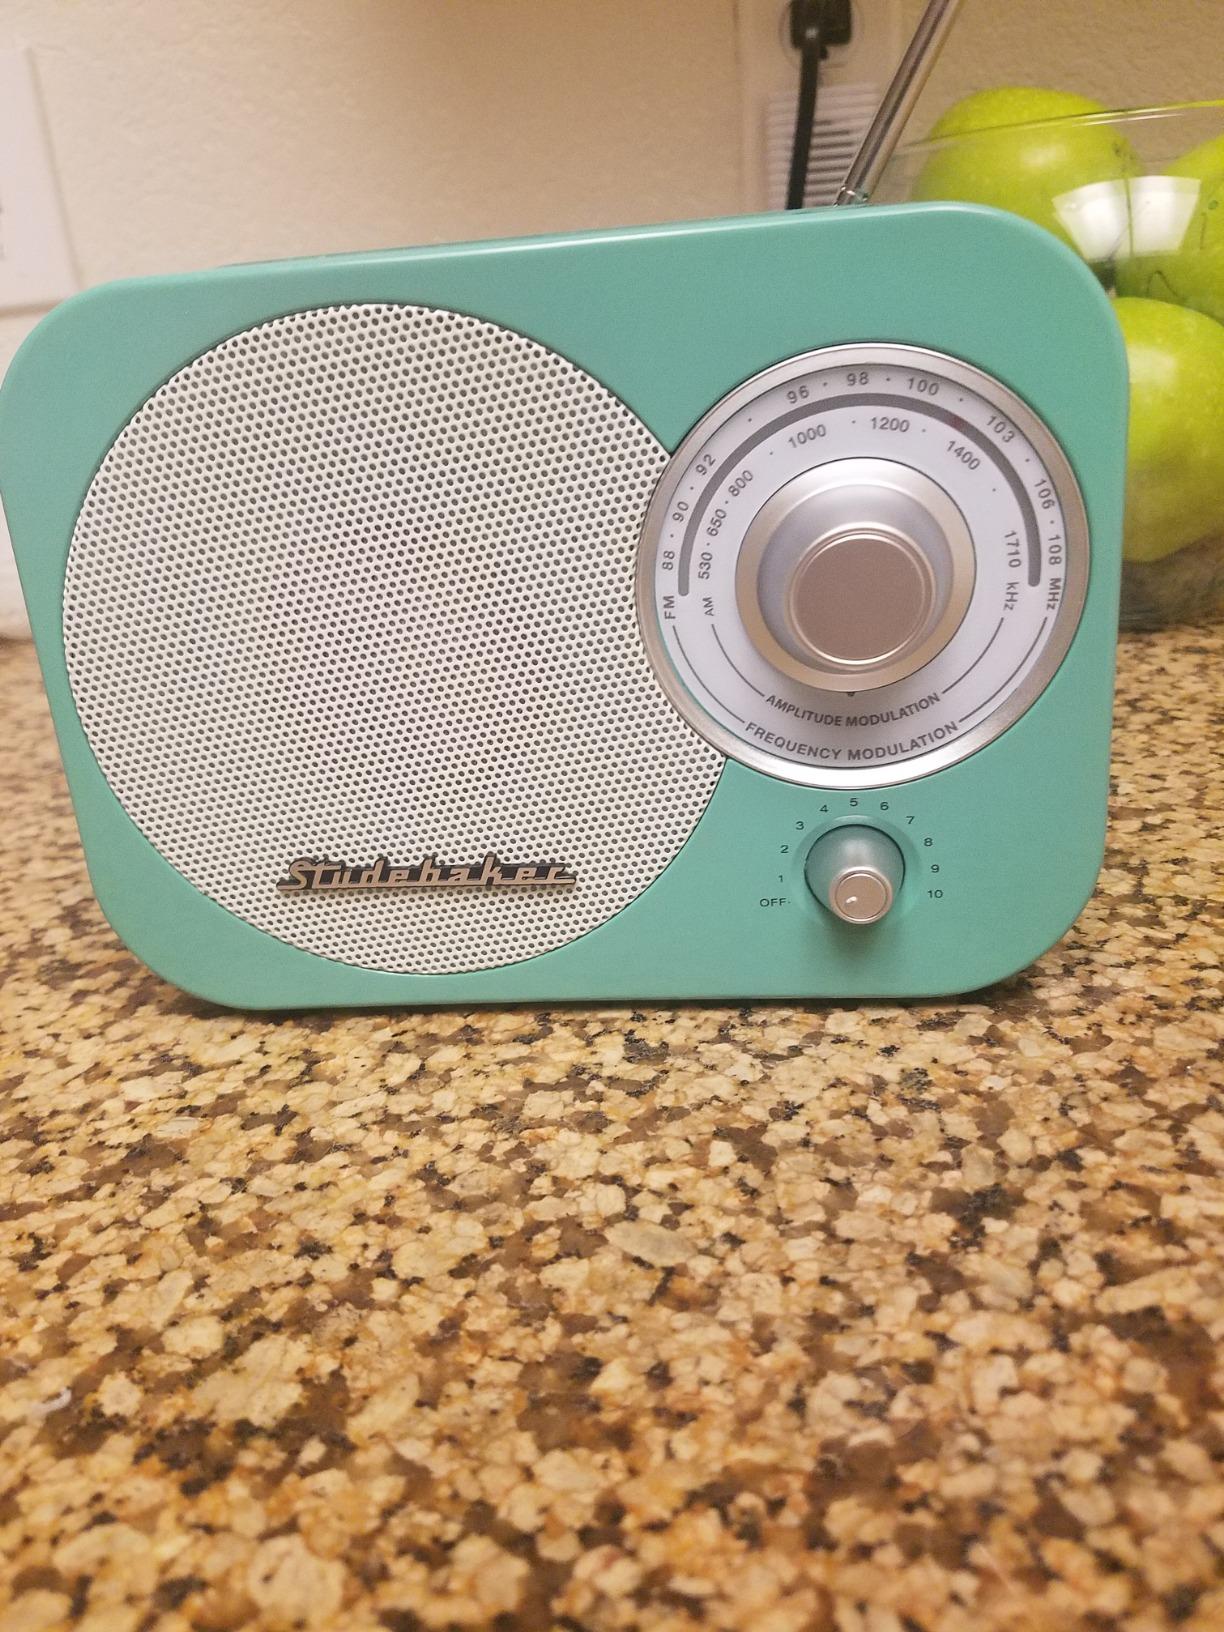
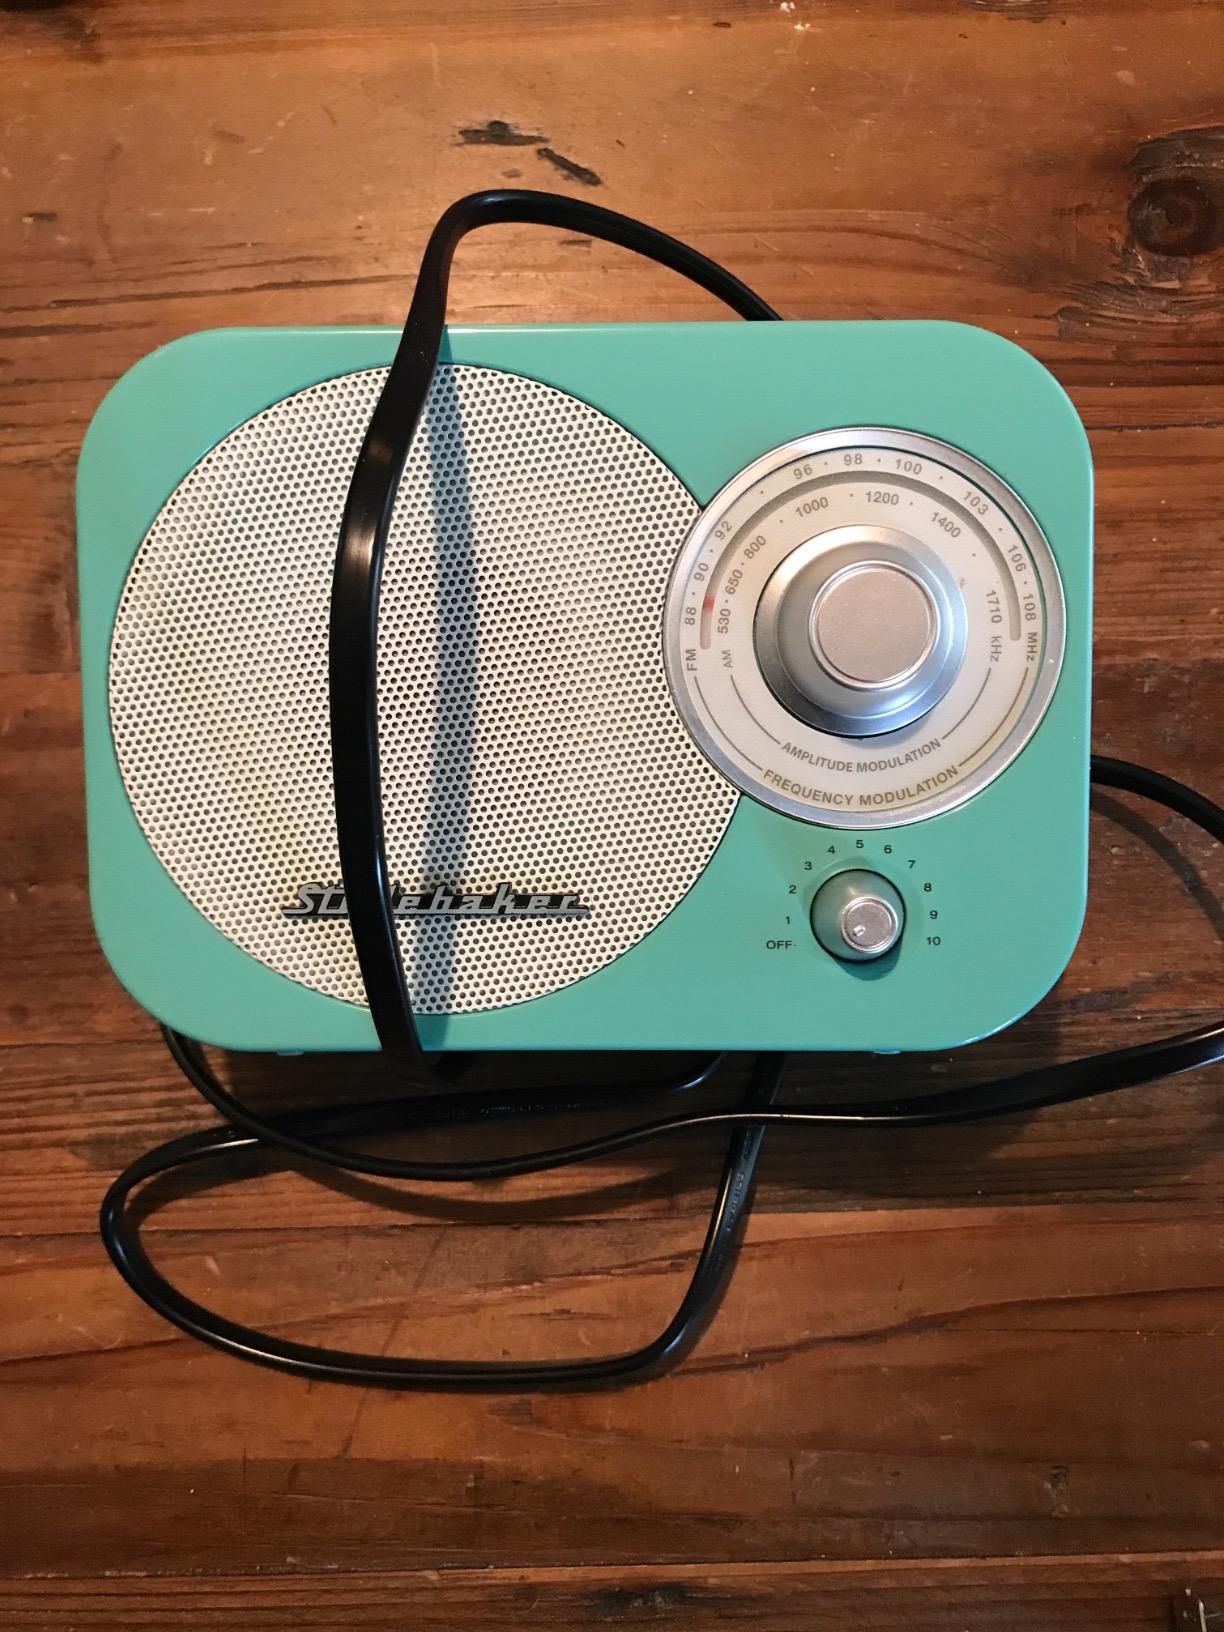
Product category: radio
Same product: yes